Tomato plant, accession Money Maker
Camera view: horizontal (90 deg, fisheye); turntable rotation: 30 degrees
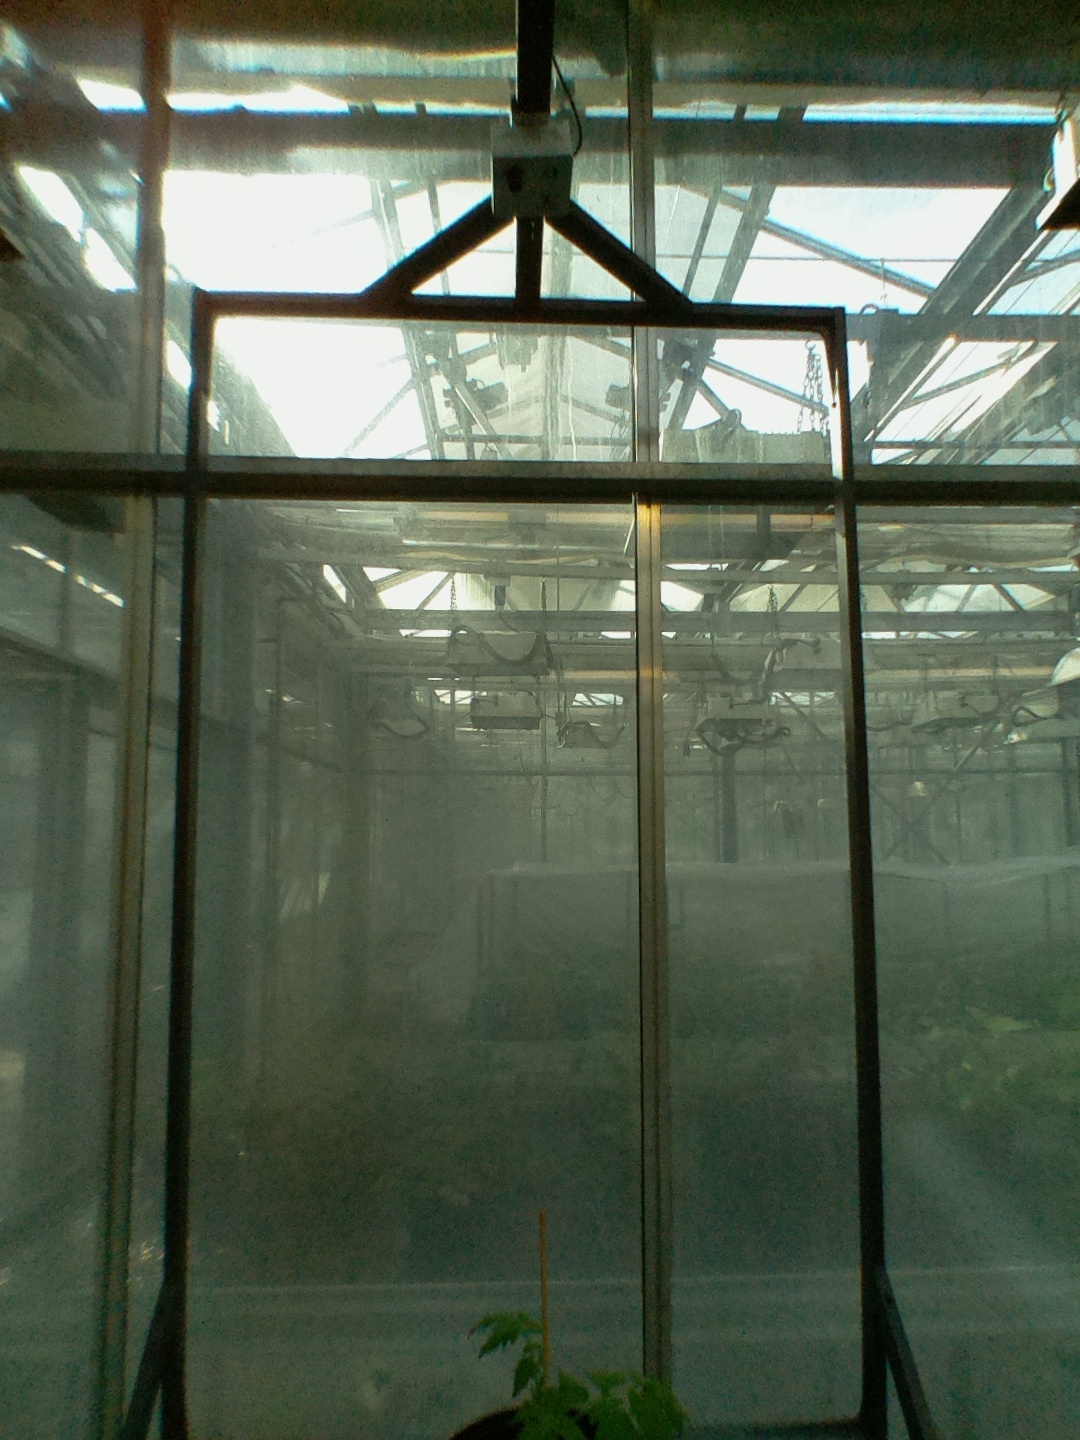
BBCH growth stage 13: 6 of true leaves visible